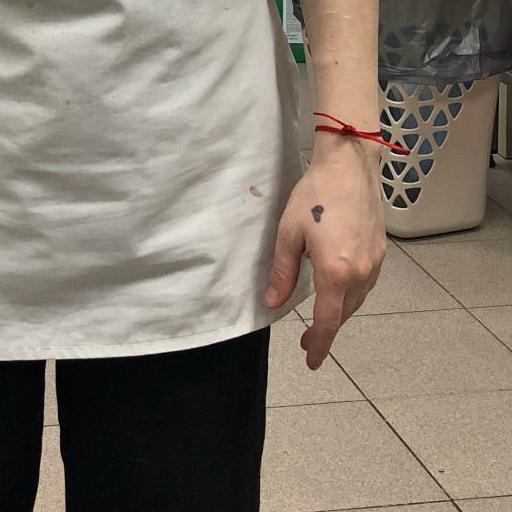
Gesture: no_gesture